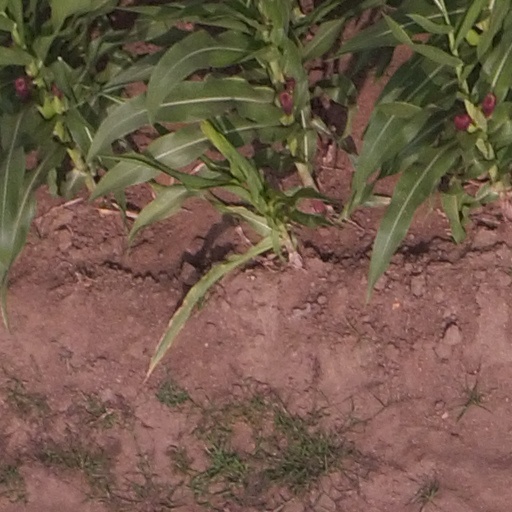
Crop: maize; corn